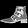
Label: Ankle boot